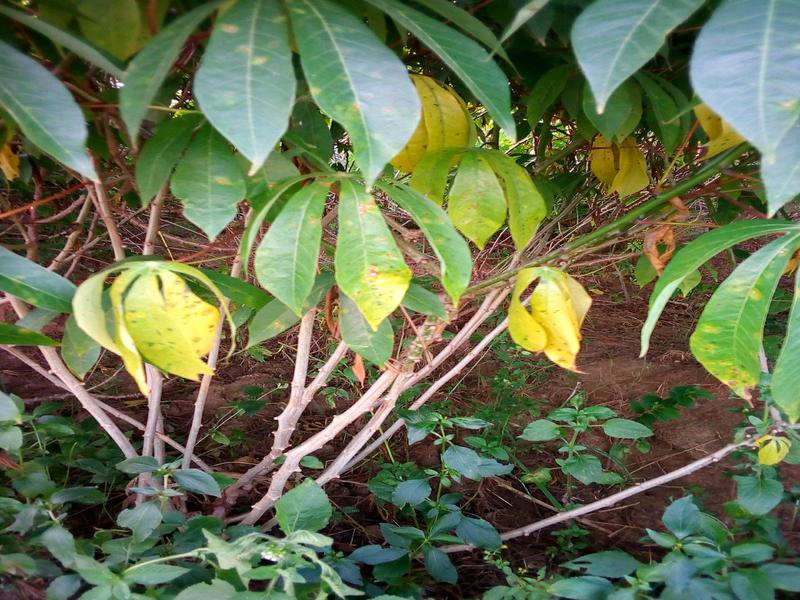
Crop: cassava
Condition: bacterial_blight